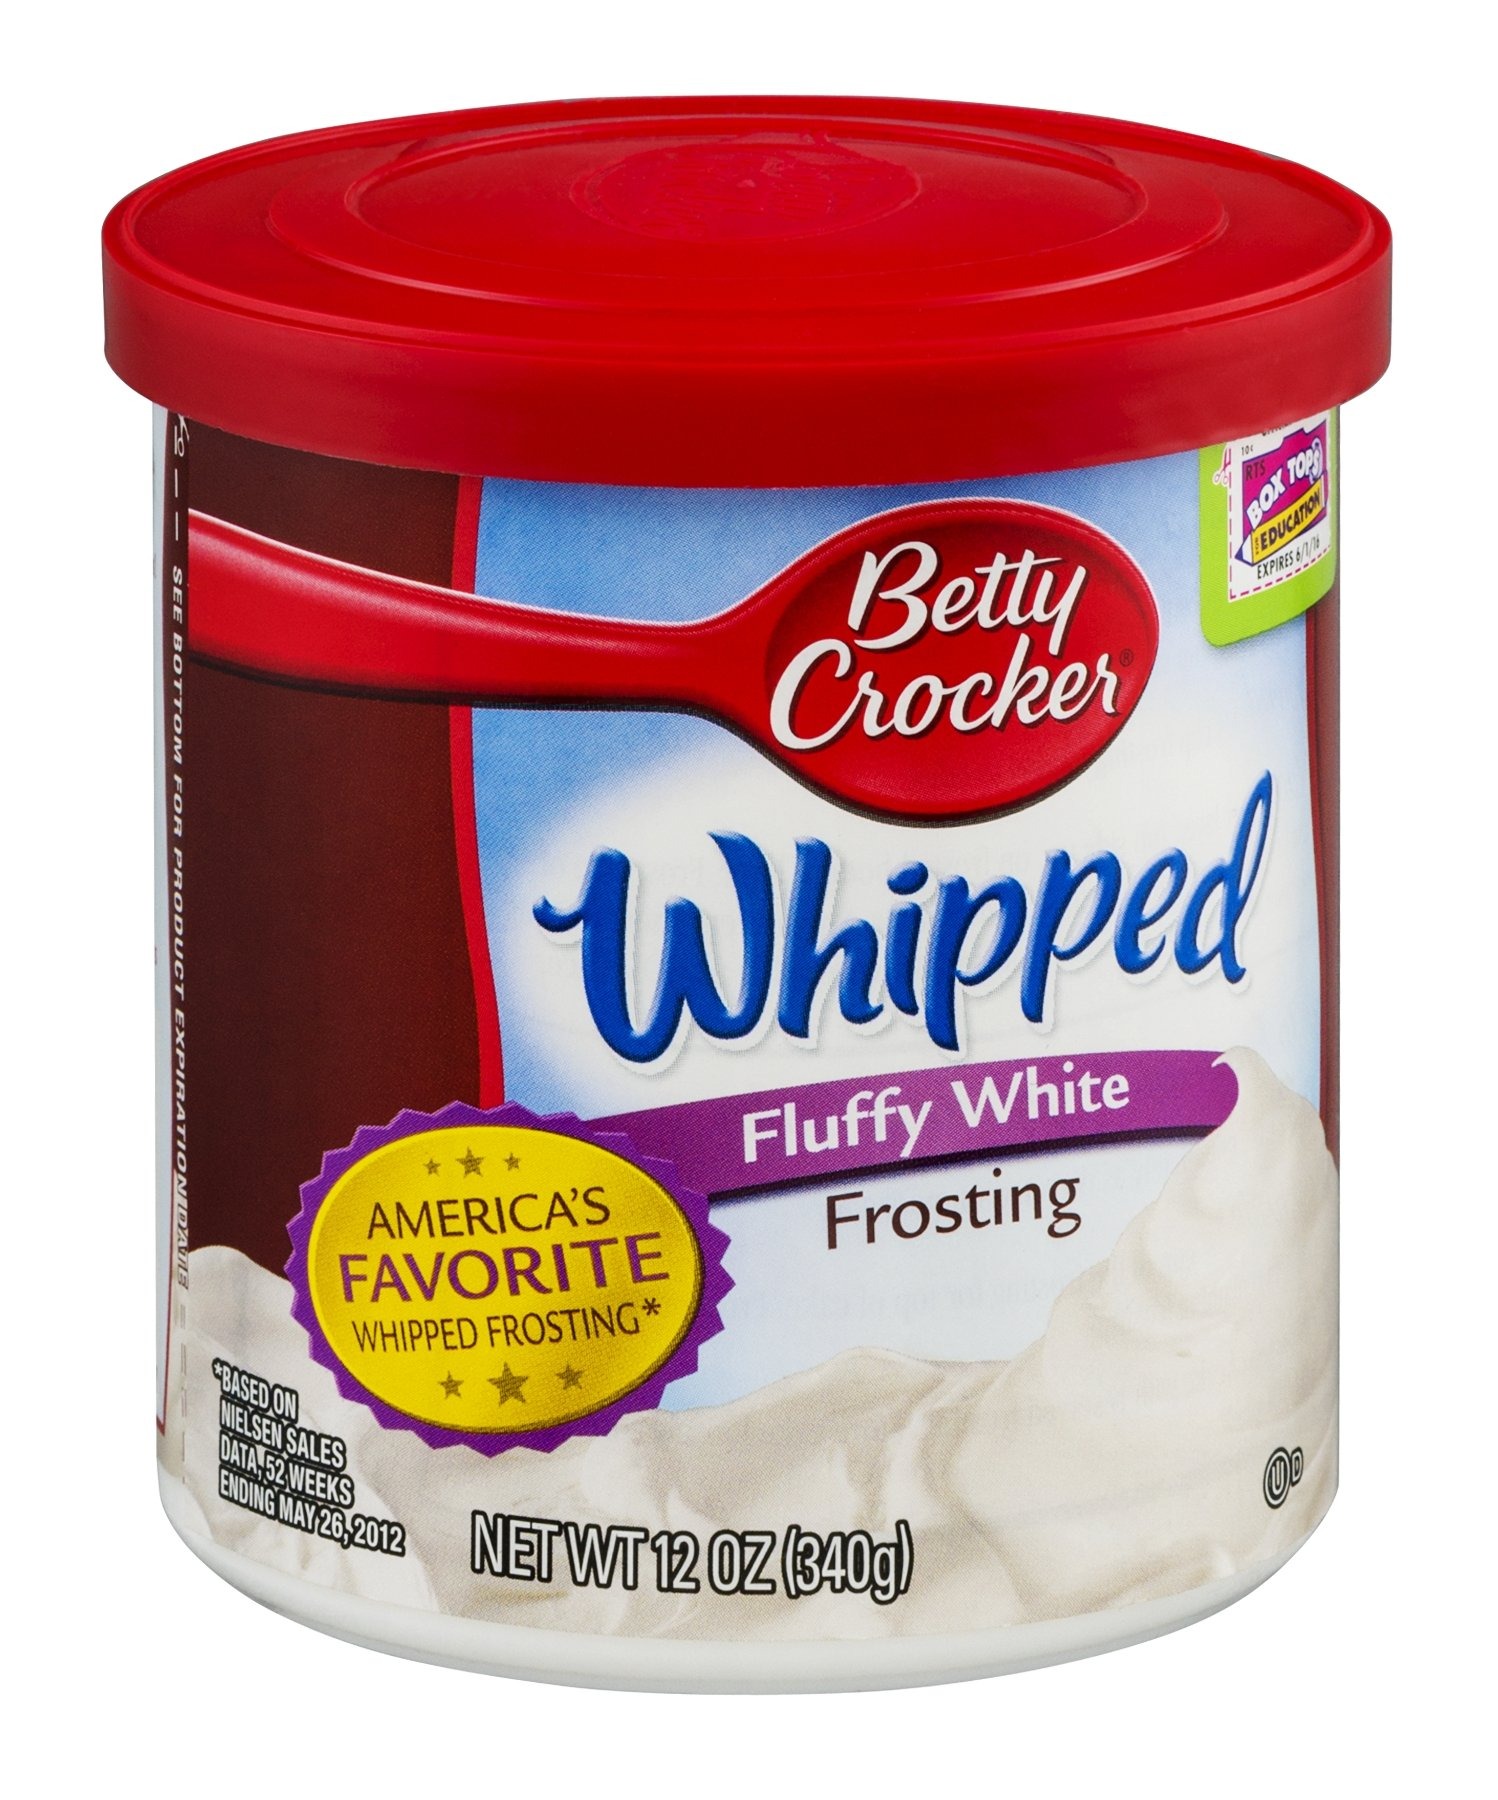
Item Name: Betty Crocker, Ready-to-Serve, Soft Whipped Frosting, Fluffy White, 12-Ounce Tub (Pack of 3)
Bullet Point 1: Betty Crocker
Bullet Point 2: Ready To Serve
Bullet Point 3: Soft Whipped Fluffy White
Bullet Point 4: 12oz Tub
Bullet Point 5: Pack of 3
Product Description: Betty Crocker, Ready-to-Serve, Soft Whipped Frosting, Fluffy White, 12-Ounce Tub (Pack of 3)
Value: 36.0
Unit: Ounce

Price: 2.235